Franz Mayer Museum

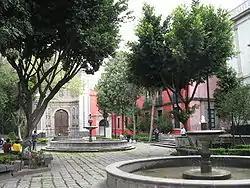
Courtyard of the Franz Mayer Museum (on right) and one of the entrances of the Parish of La Santa Vera Cruz de San Juan de Dios Church.

The Franz Mayer Museum, in Mexico City opened in 1986 to house, display and maintain Latin America’s largest collection of decorative arts. The collection was amassed by stockbroker and financial professional Franz Mayer, who collected fine artworks, books, furniture, ceramics, textiles and many other types of decorative items over fifty years of his life. A large portion comes from Europe and Asia but most comes from Mexico itself with items dating from the 15th to the 20th centuries. Many pieces in the collection are fine handcrafts, such as textiles and Talavera pottery, and they are important because they are items that often did not survive because most did not consider them worth preserving.